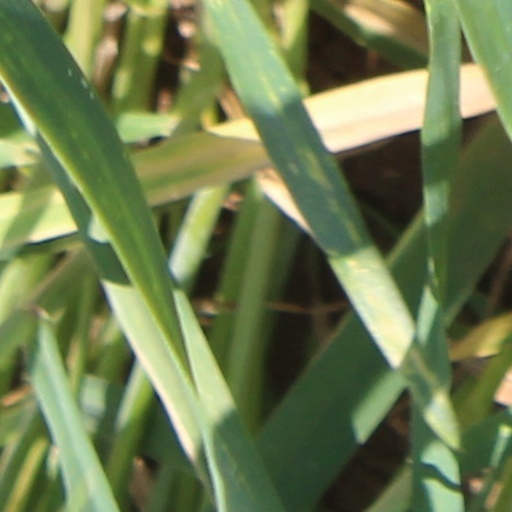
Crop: wheat